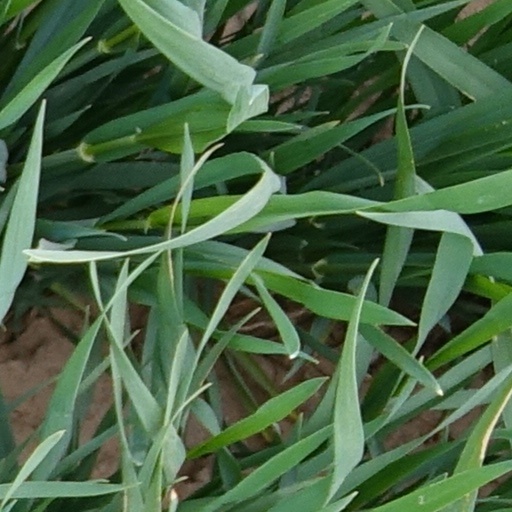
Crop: wheat